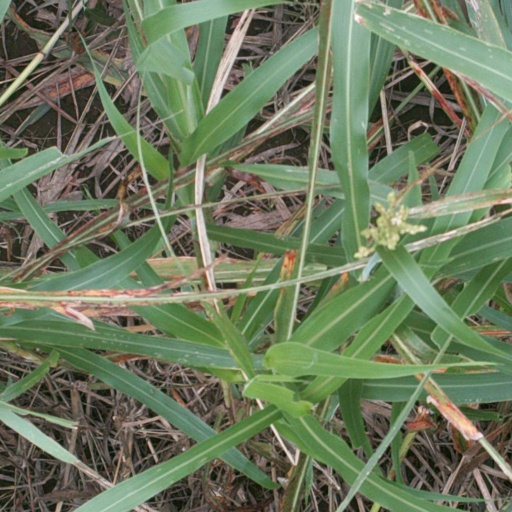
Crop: sorghum